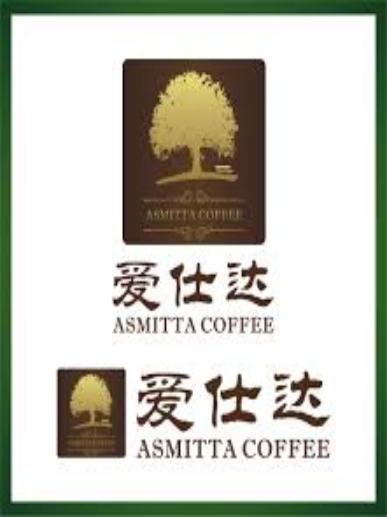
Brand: asd
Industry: Necessities